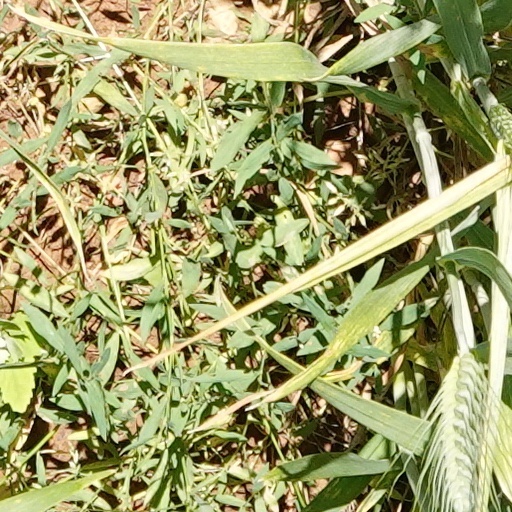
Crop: wheat